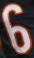
Number: 6